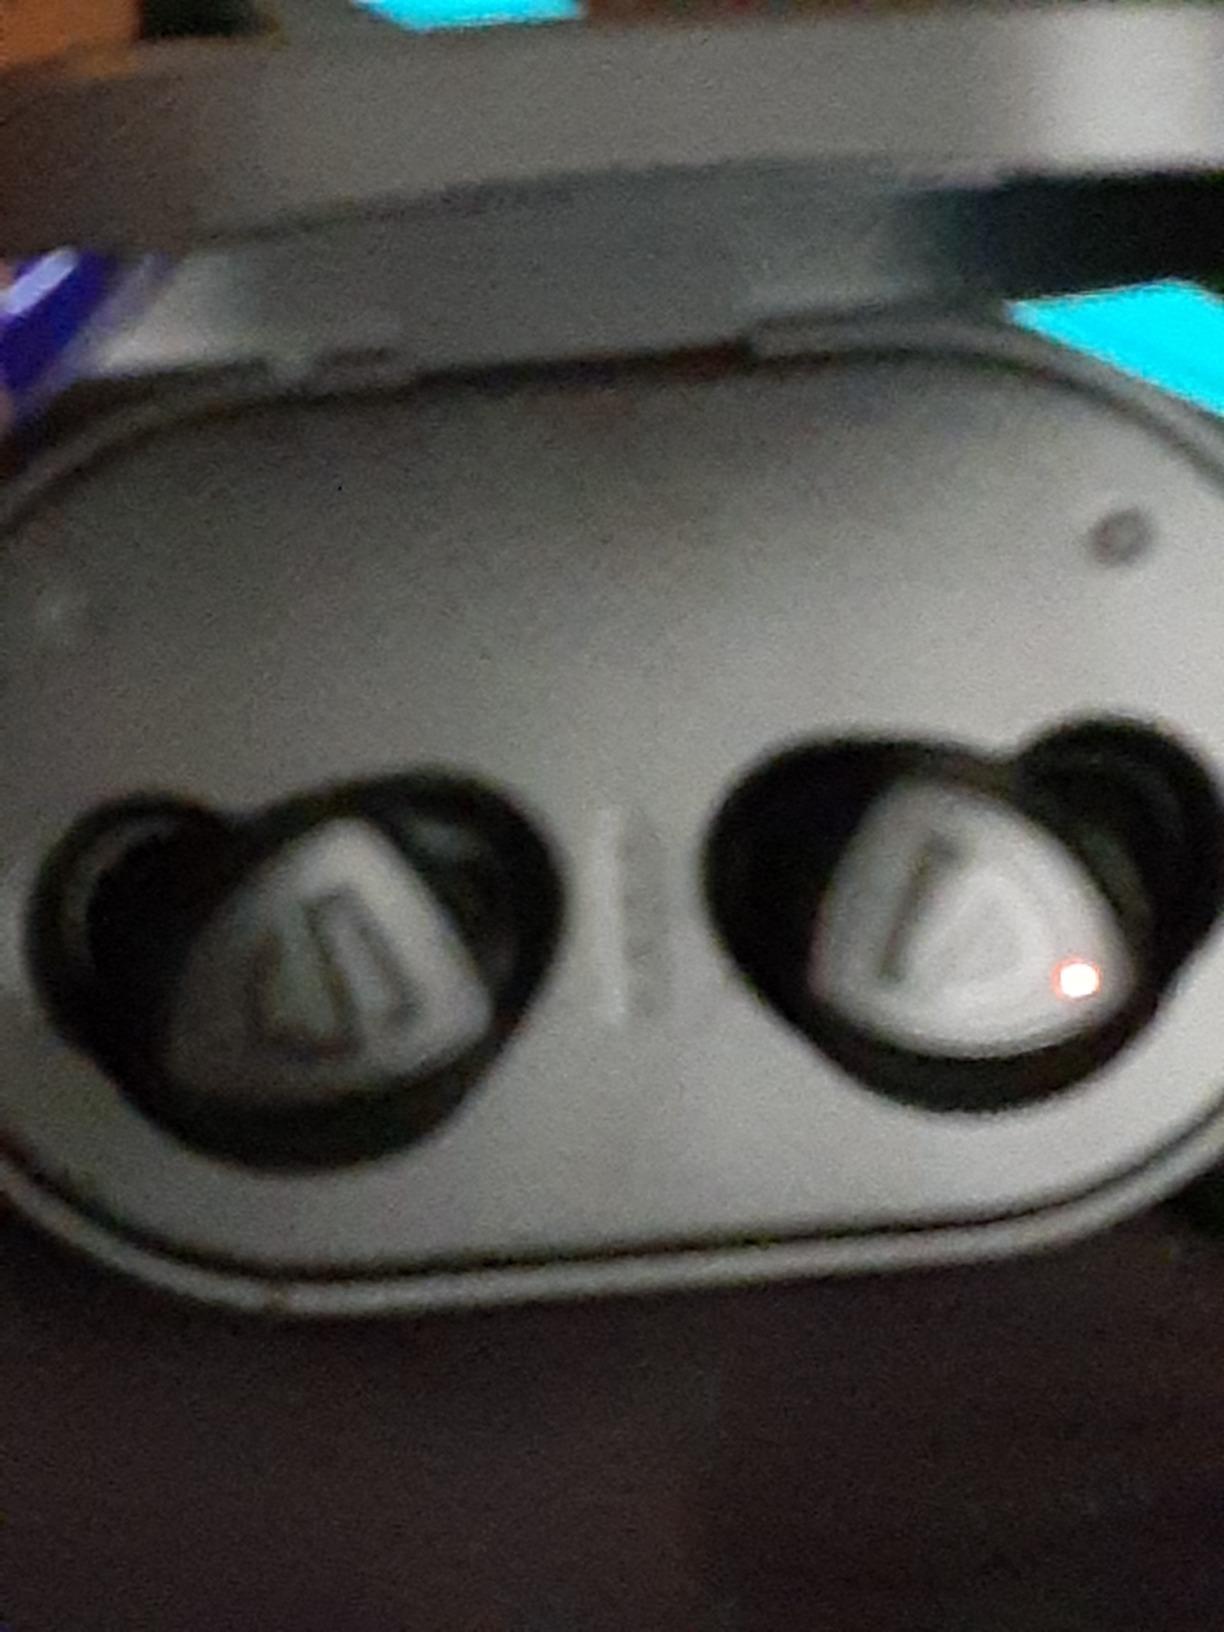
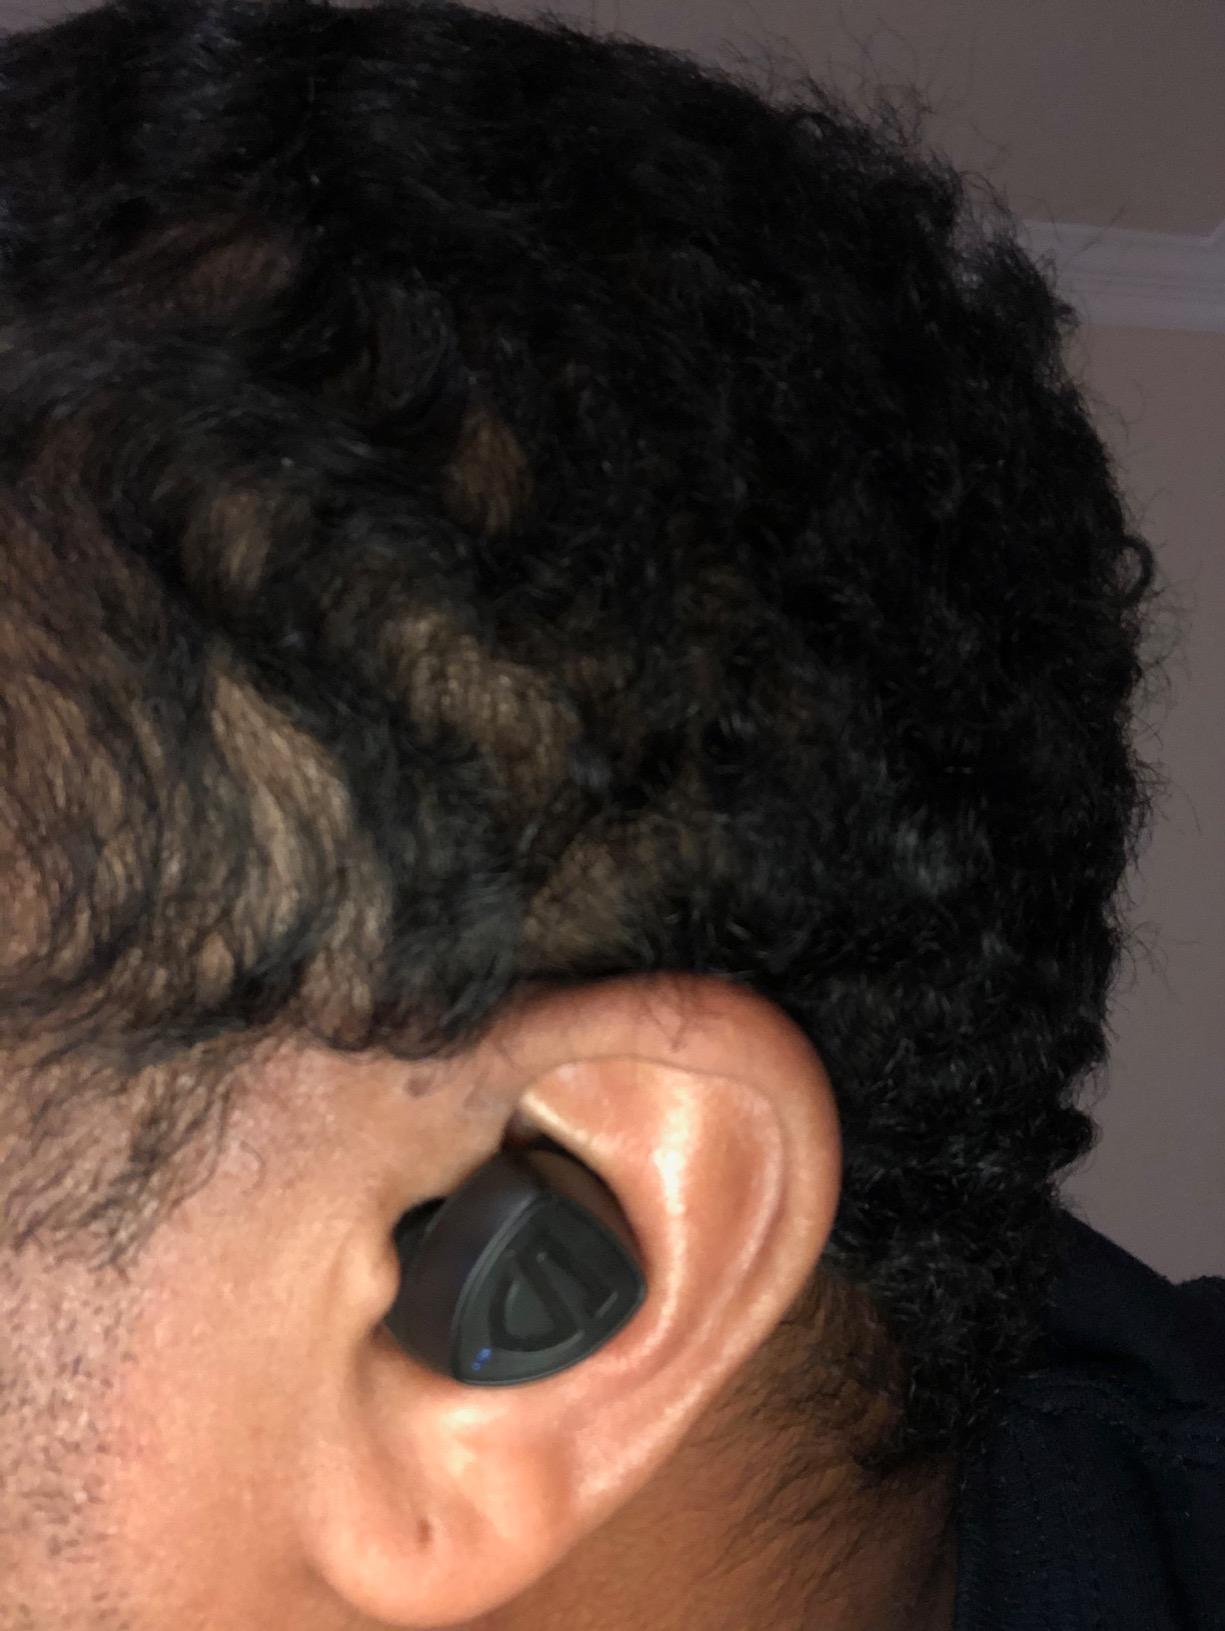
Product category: earbuds
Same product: yes